Kambakkht Ishq

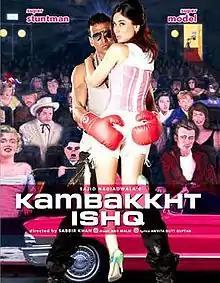
Theatrical release poster

Kambakkht Ishq is a 2009 Indian romantic comedy film directed by Sabbir Khan and produced by Sajid Nadiadwala. The film is based on the 2002 Tamil film "Pammal K. Sambandam" which in turn was based on the 1999 film "The Bachelor".